Agarak, Meghri

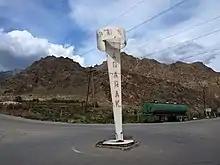
Agarak town sign

Modern-day Agarak is located in the "Arevik" canton of the historic province of Syunik of Greater Armenia. The area was mentioned in the 12th and 13th centuries by historian Stepanos Orbelian as a rural settlement. However, the region was historically known for its copper and lead mines. The current name of the village is derived from the nearby village of Agarak, literally meaning "farm" or "estate" in Armenian.